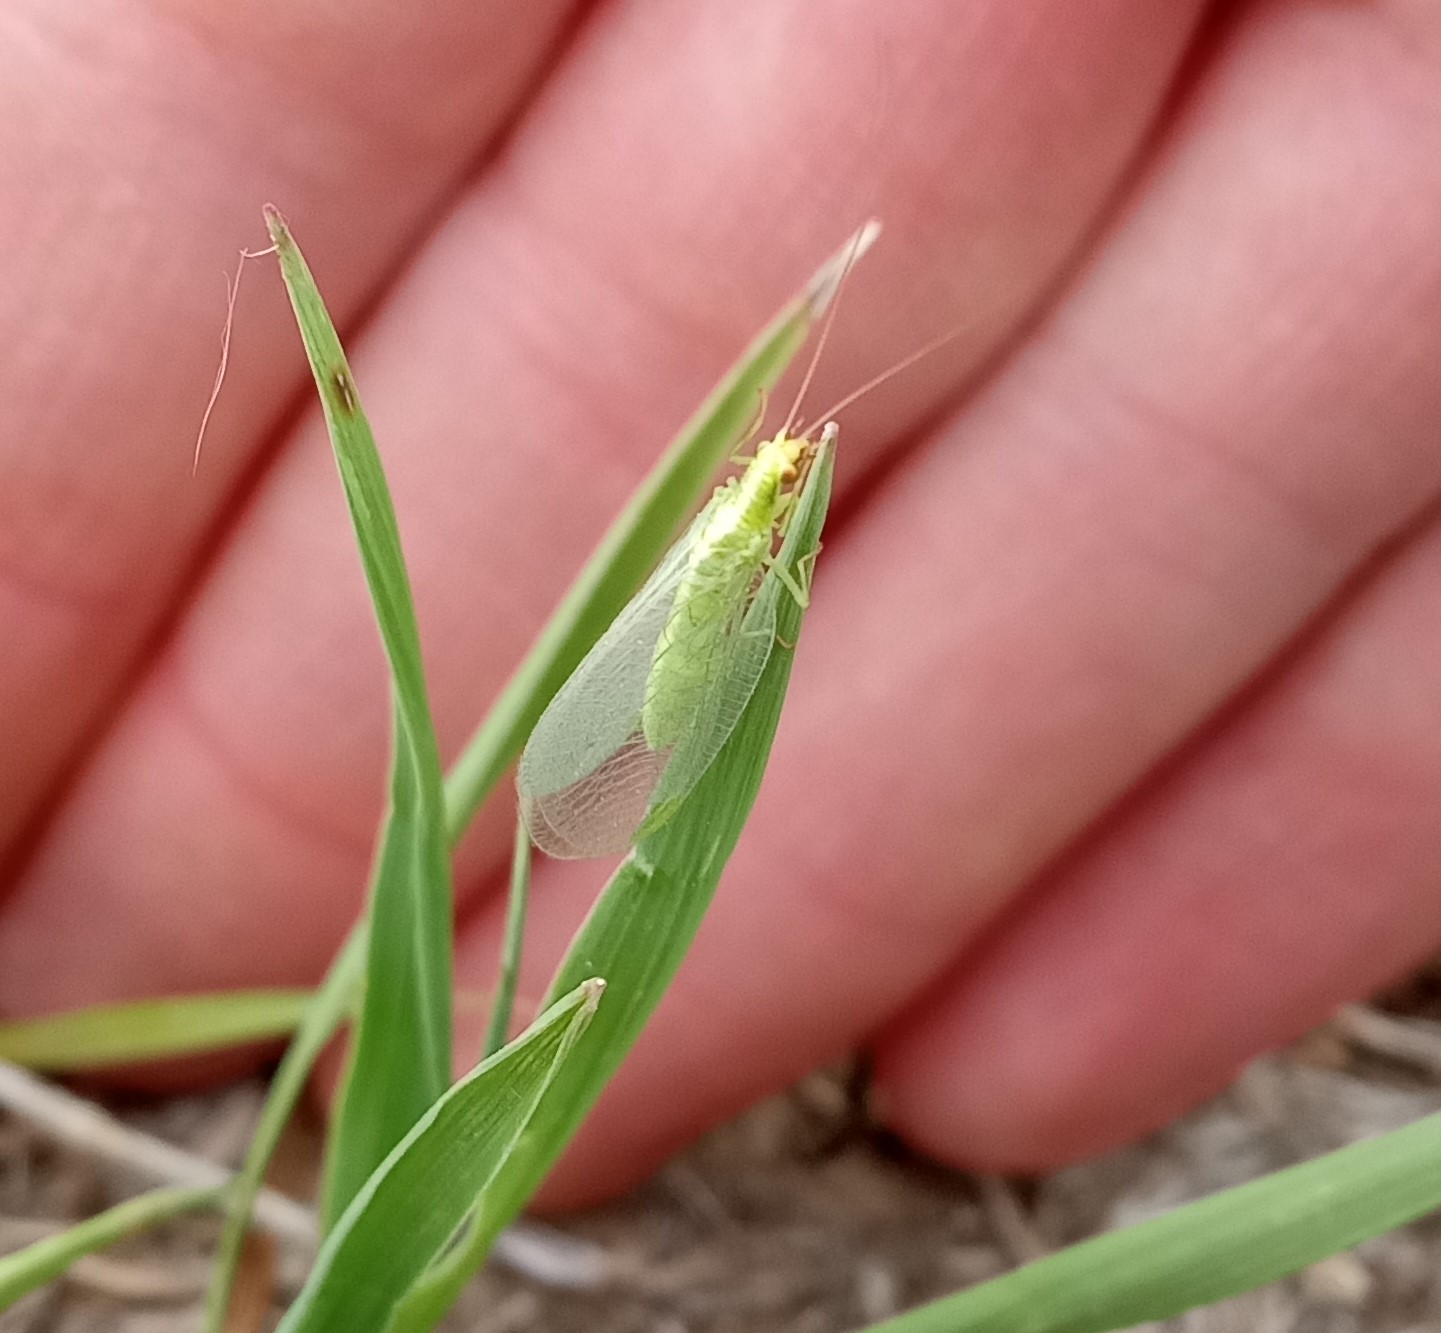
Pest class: predators